Henry Moseley

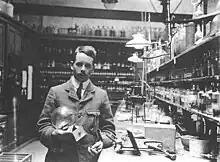
Moseley in the Balliol-Trinity Laboratories in 1910

Henry G. J. Moseley, known to his friends as Harry, was born in Weymouth in Dorset in 1887. His father Henry Nottidge Moseley (1844–1891), who died when Moseley was quite young, was a biologist and also a professor of anatomy and physiology at the University of Oxford, who had been a member of the "Challenger" Expedition. Moseley's mother was Amabel Gwyn Jeffreys, the daughter of the Welsh biologist and conchologist John Gwyn Jeffreys. She was also the British women's champion of chess in 1913.